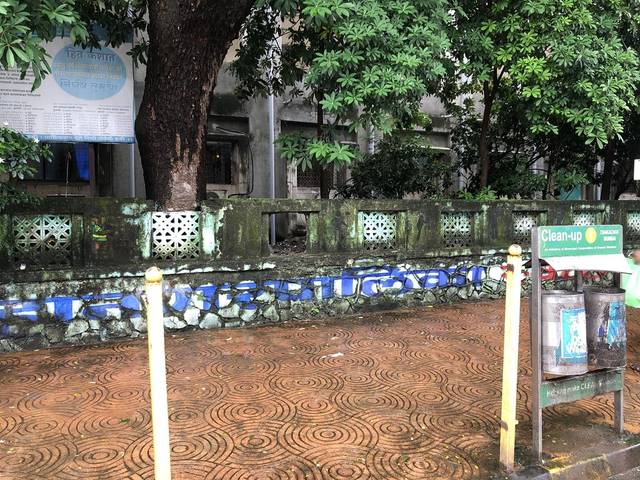
Region: India
Coordinates: 18.945, 72.83